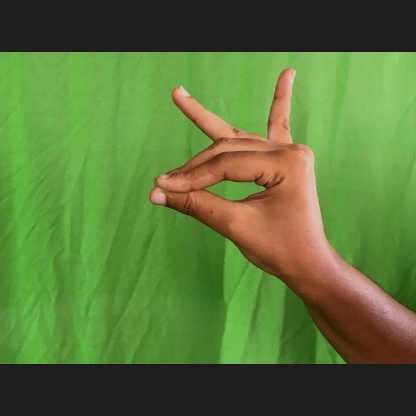
Mudra: Katakamukha